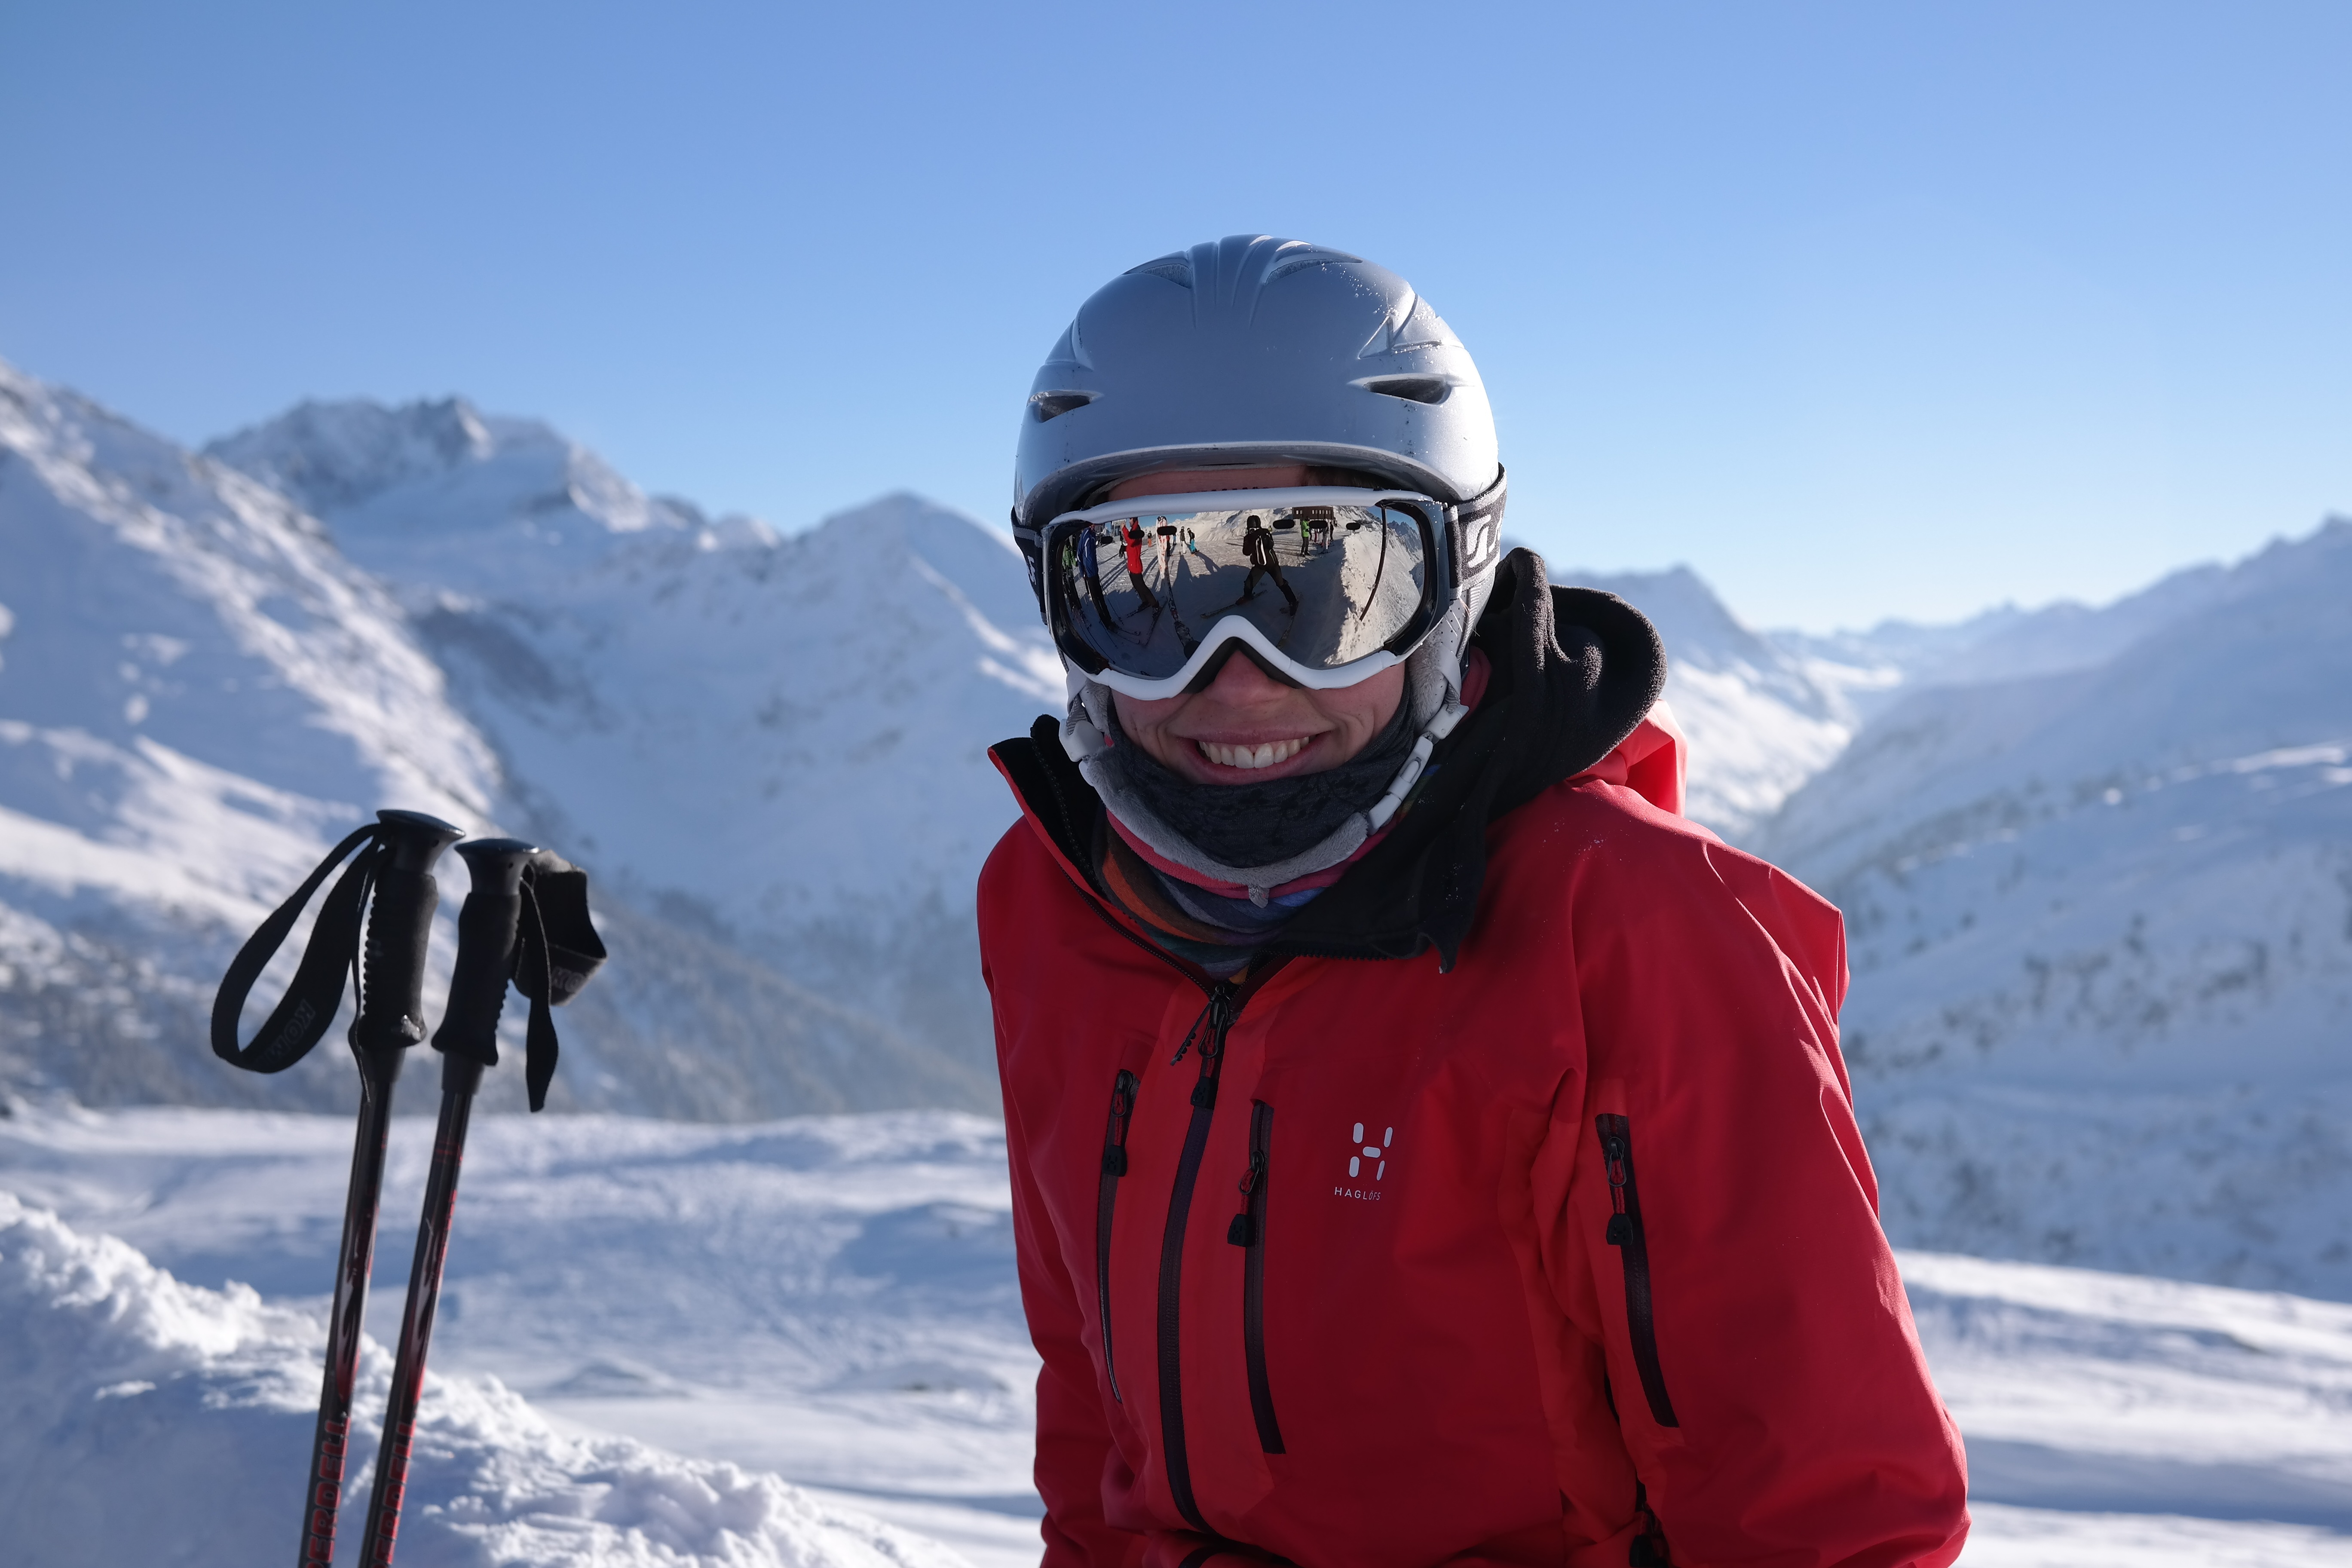
mountain, snow, cold, winter, woman, white, sport, mountain range, alpine, snowboard, extreme sport, skiing, summit, sports equipment, mountaineering, winter sport, sporty, fun, happiness, sports, downhill, ski, goggles, runway, footwear, joy, skier, freeride, winter sports, good mood, skiers, ski run, ski touring, nordic skiing, ski mountaineering, ski equipment, ski helmet, ski suit, alpine skiing, mountain guide, telemark skiing